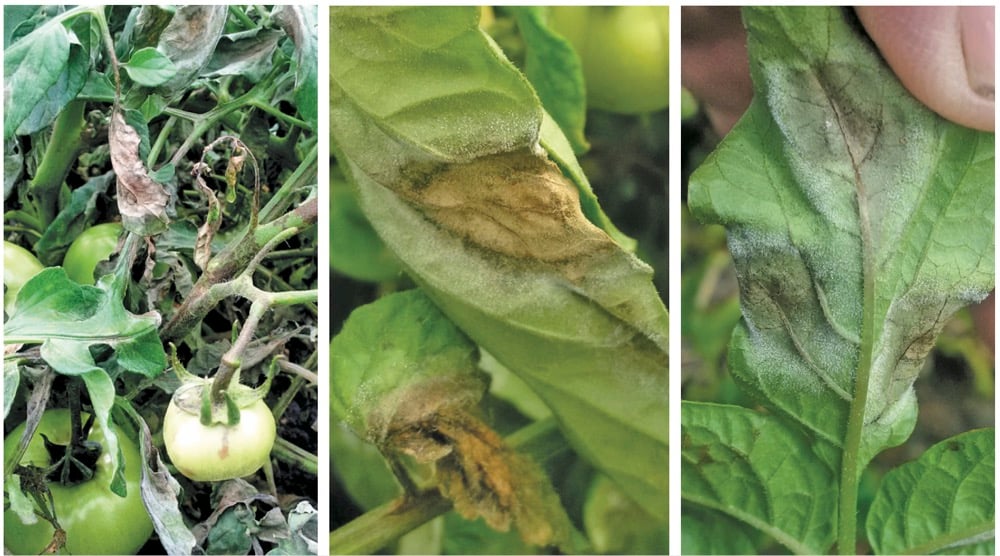
Plant: Tomato
Disease: tomato late blight